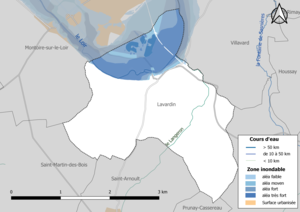
Carte des zones inondables de la commune de fr:Lavardin (Loir-et-Cher) (France).
Lavardin est une commune française située dans le département de Loir-et-Cher en région Centre-Val de Loire. Ses habitants s'appellent les Lavardinoises et les Lavardinois.